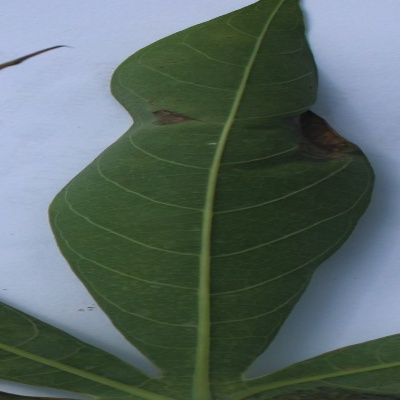
Crop: Cassava
Condition: bacterial blight